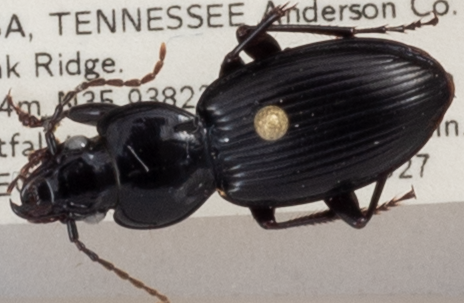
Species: Cyclotrachelus fucatus
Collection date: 2018-09-27
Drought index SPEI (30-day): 1.69
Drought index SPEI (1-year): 0.63
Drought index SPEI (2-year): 0.54